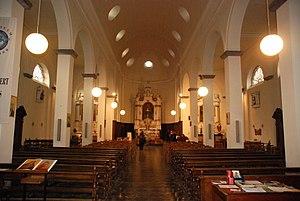
Belgique - Province de Namur - Viroinval - Nismes - église Saint-Lambert (1829)
L'église Saint-Lambert de Nismes est une église de style néo-classique située à Nismes, village de la commune belge de Viroinval situé dans la région de la Calestienne au sud de l'Entre-Sambre-et-Meuse, en province de Namur.